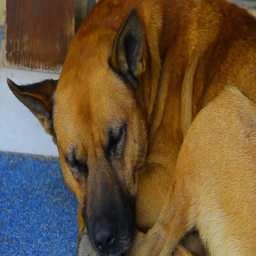
close up on cold autumn morning dog lying on the floor